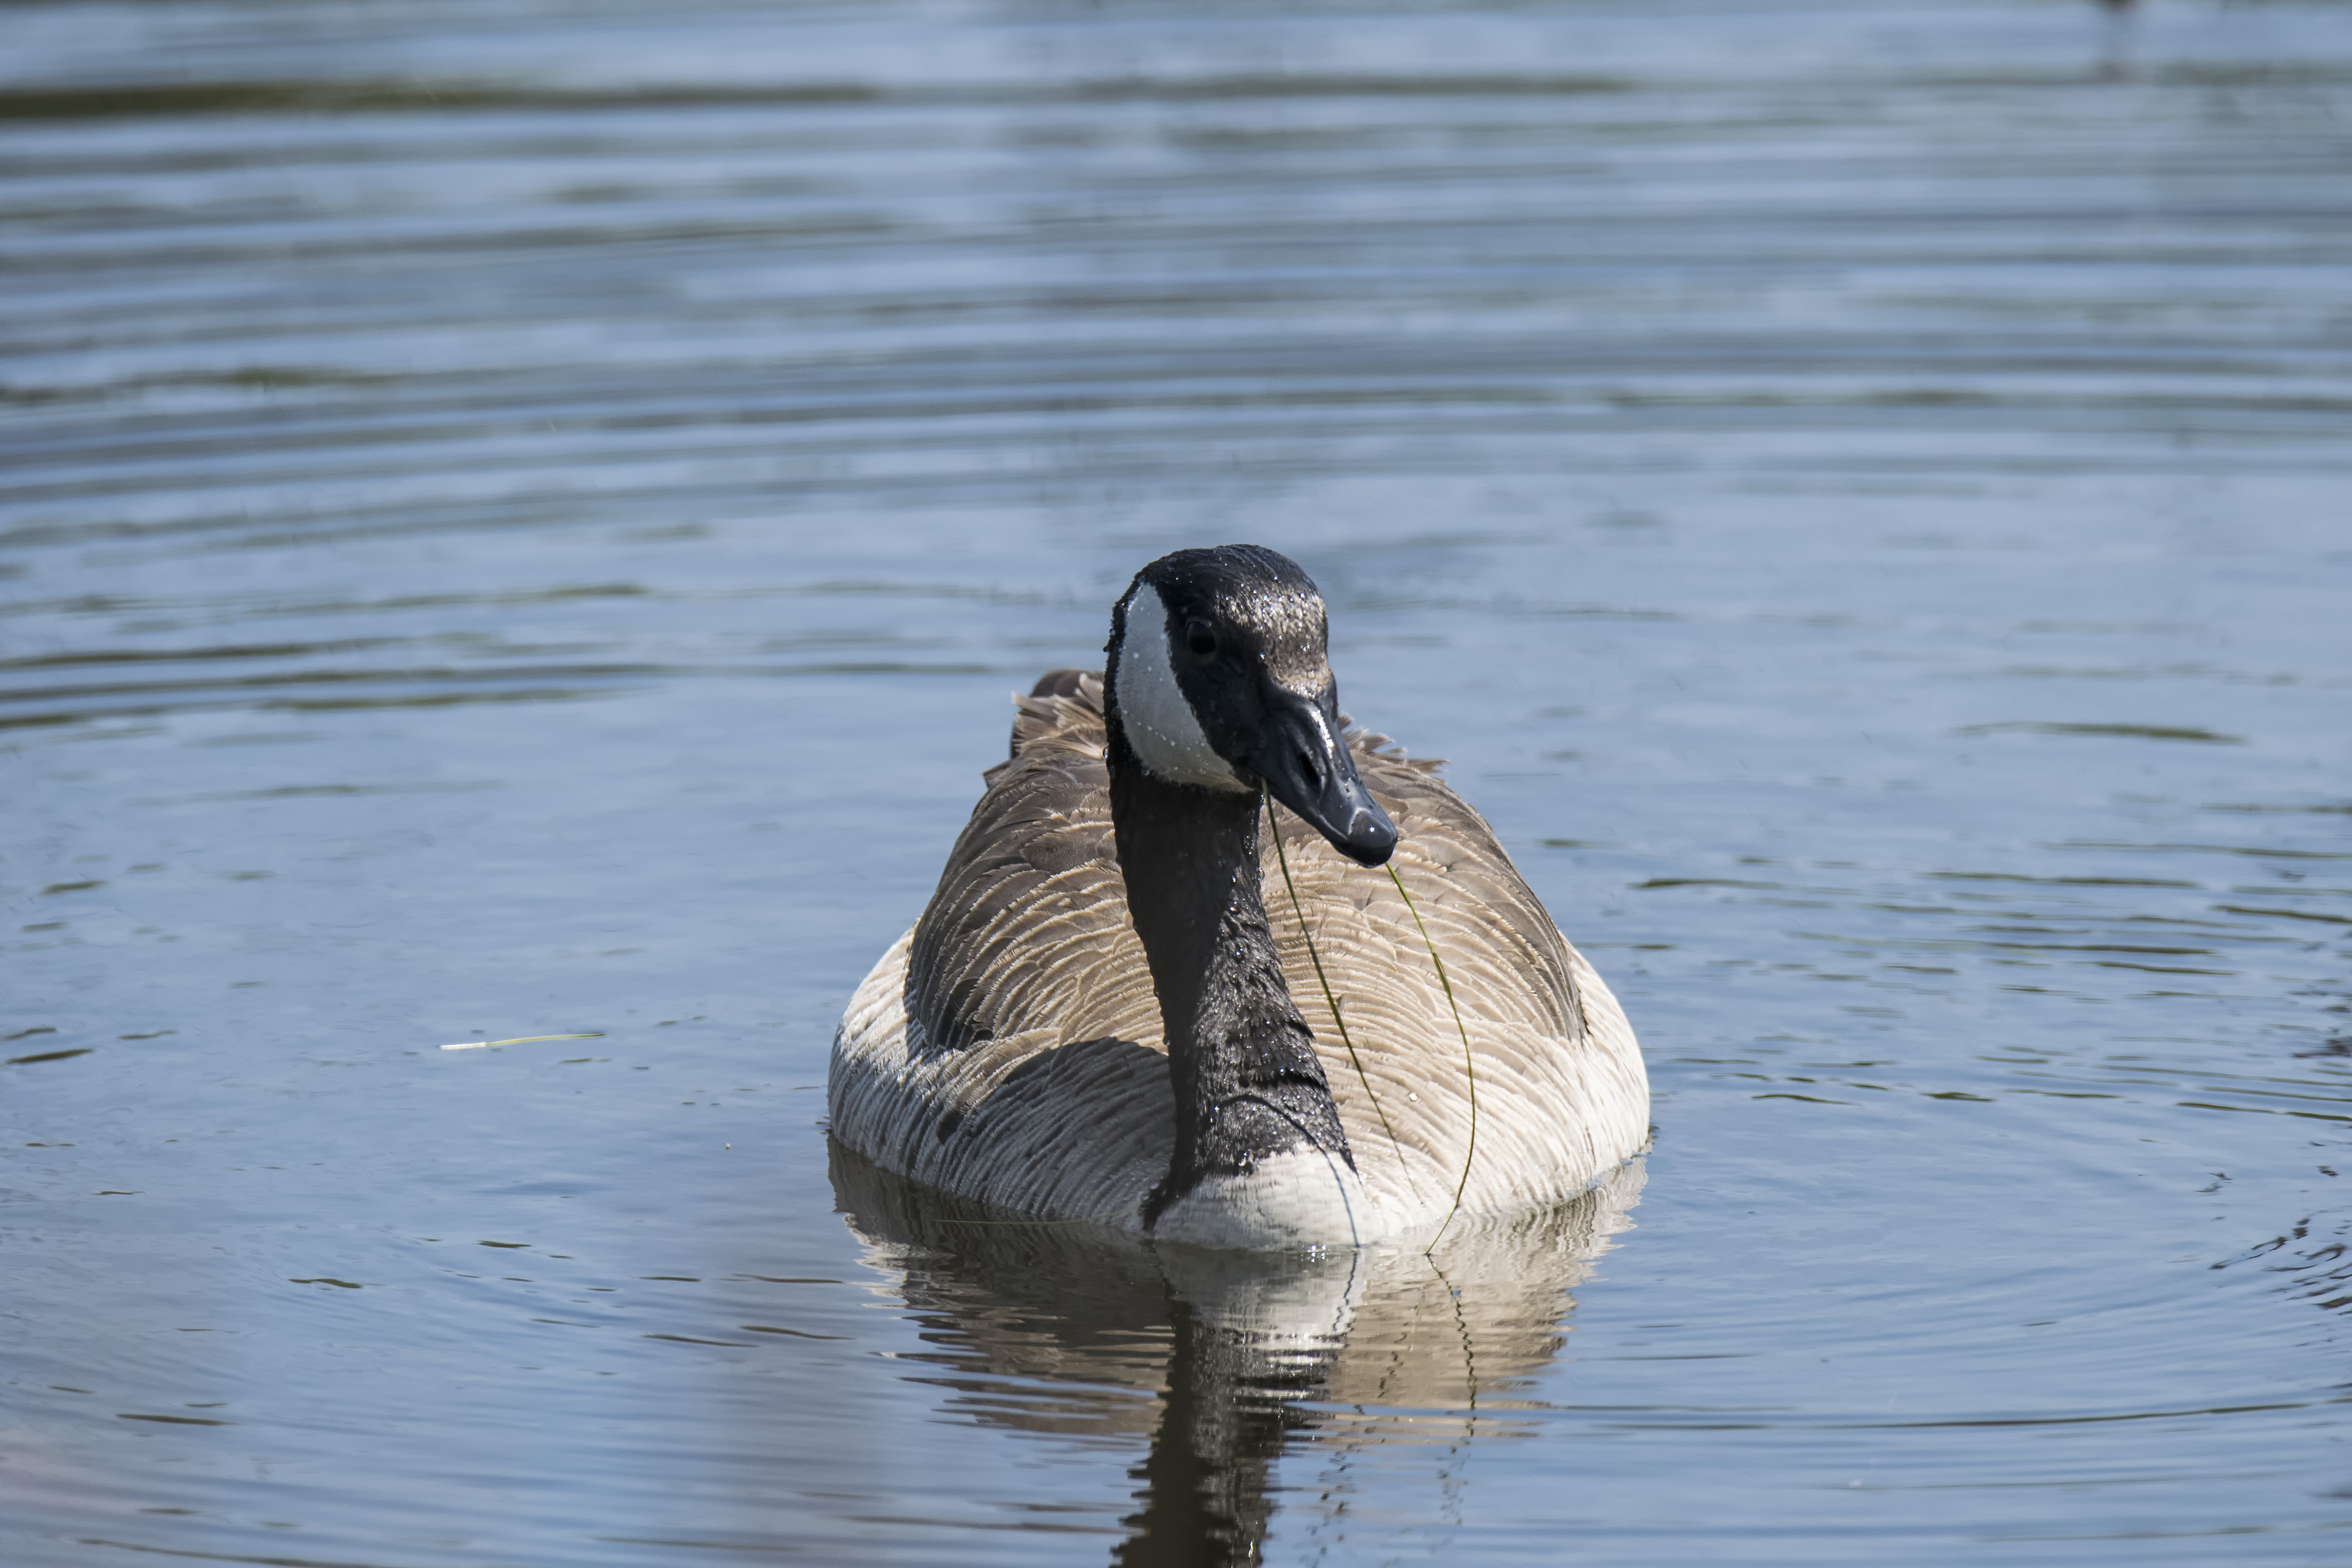
water, nature, bird, wing, wildlife, reflection, beak, fauna, duck, canada, goose, vertebrate, quebec, waterfowl, water bird, mallard, du, mergus, sherbrooke, oiseau, bernache, ducks geese and swans, seaduck